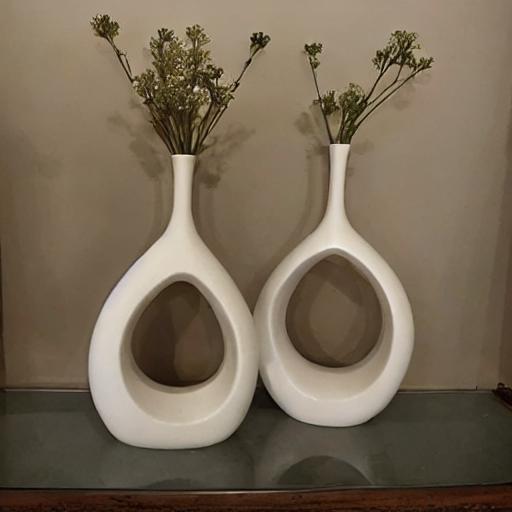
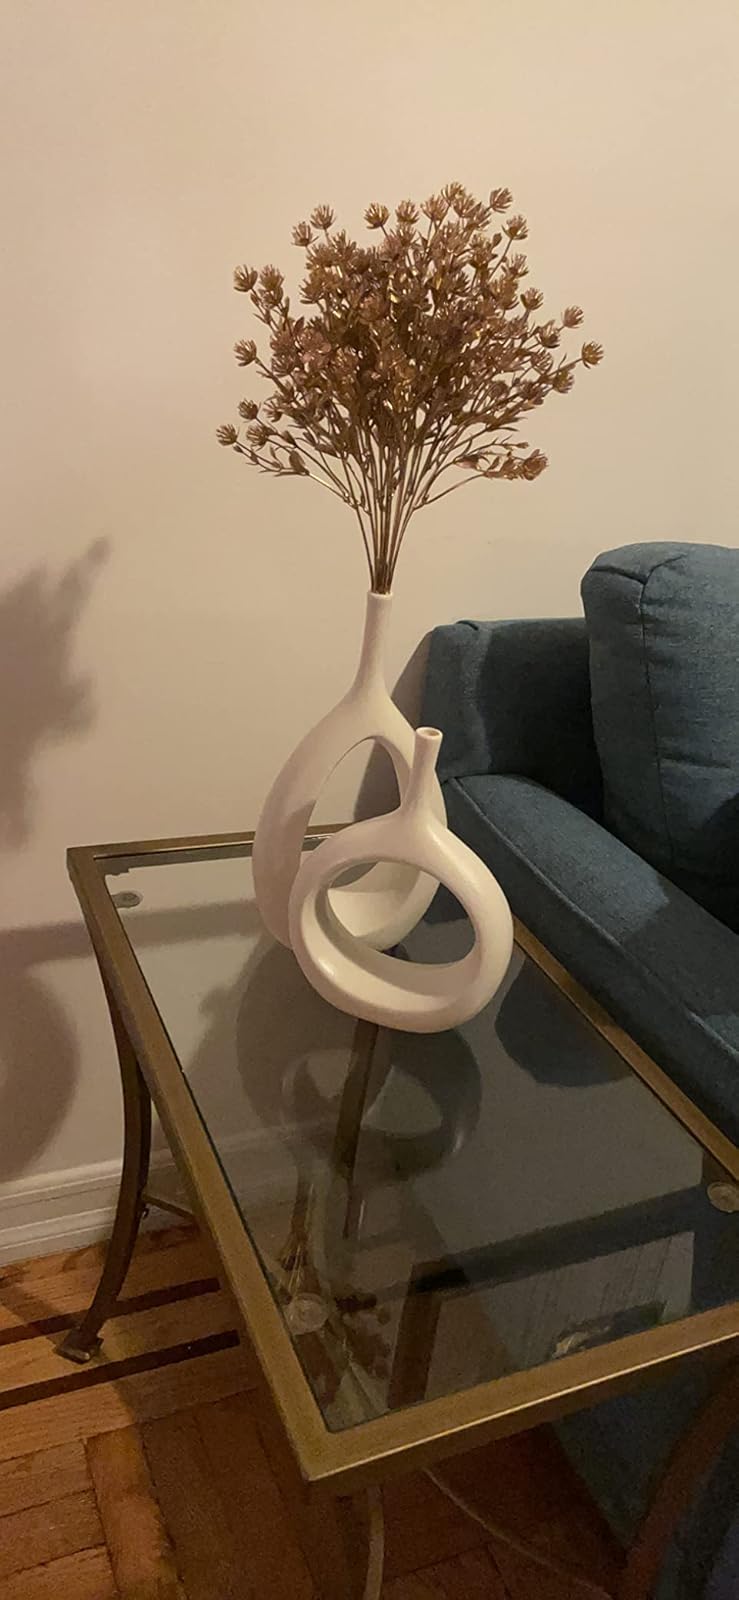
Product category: vase
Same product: no